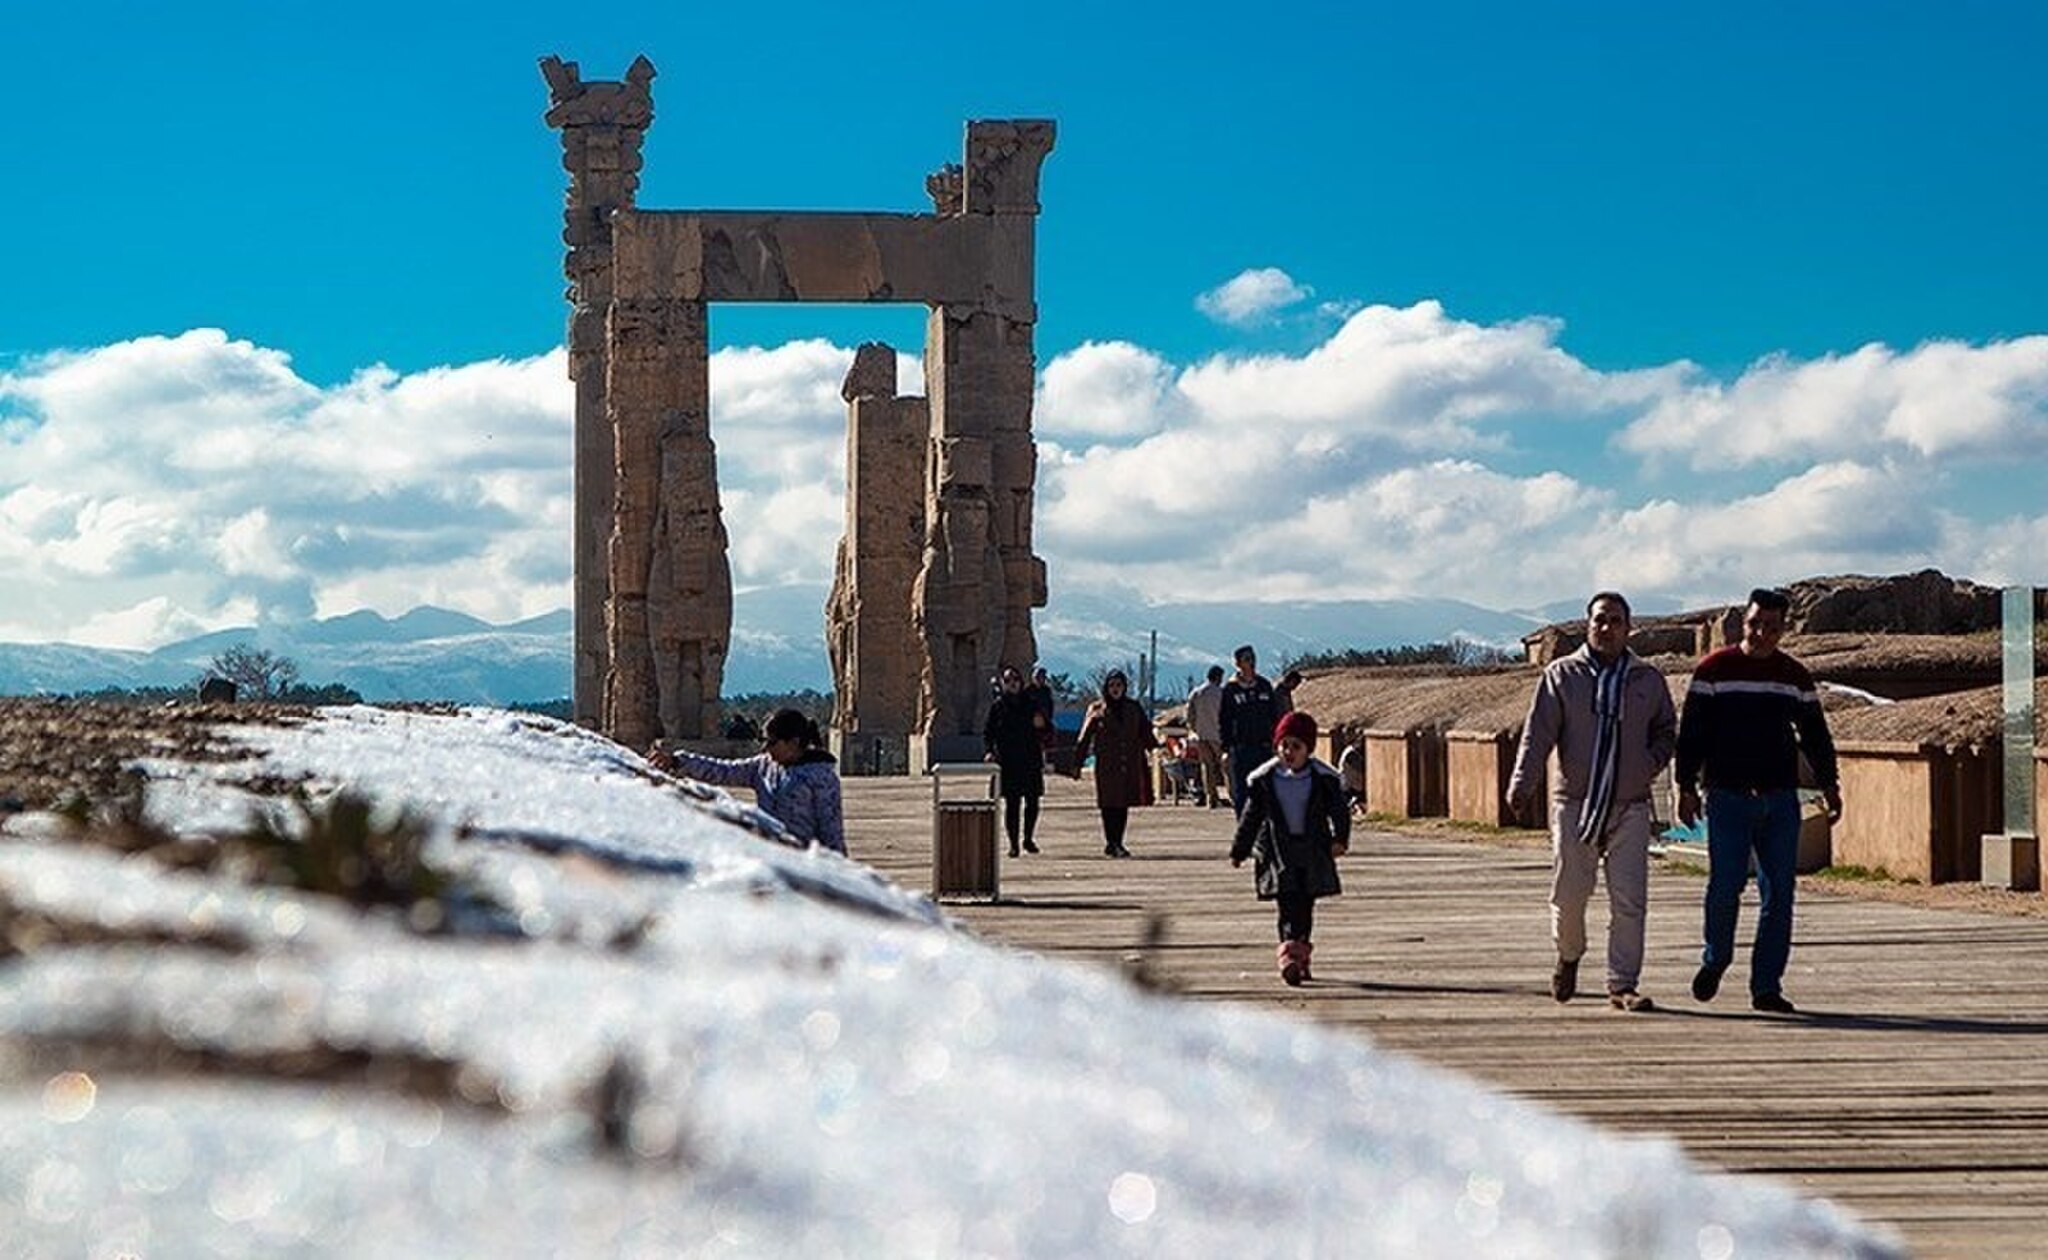
Title: Persepolis1398110511090491419484864
Description: Persepolis
Date: 2020-01-25
Categories: Nature of Persepolis, Gate of All Nations, Files from external sources with reviewed licenses, Processional Way of Persepolis, 2020 in Persepolis, People in Persepolis, Photos by Amir Sadeghian for Tasnim News Agency, Photos from Tasnim News Agency